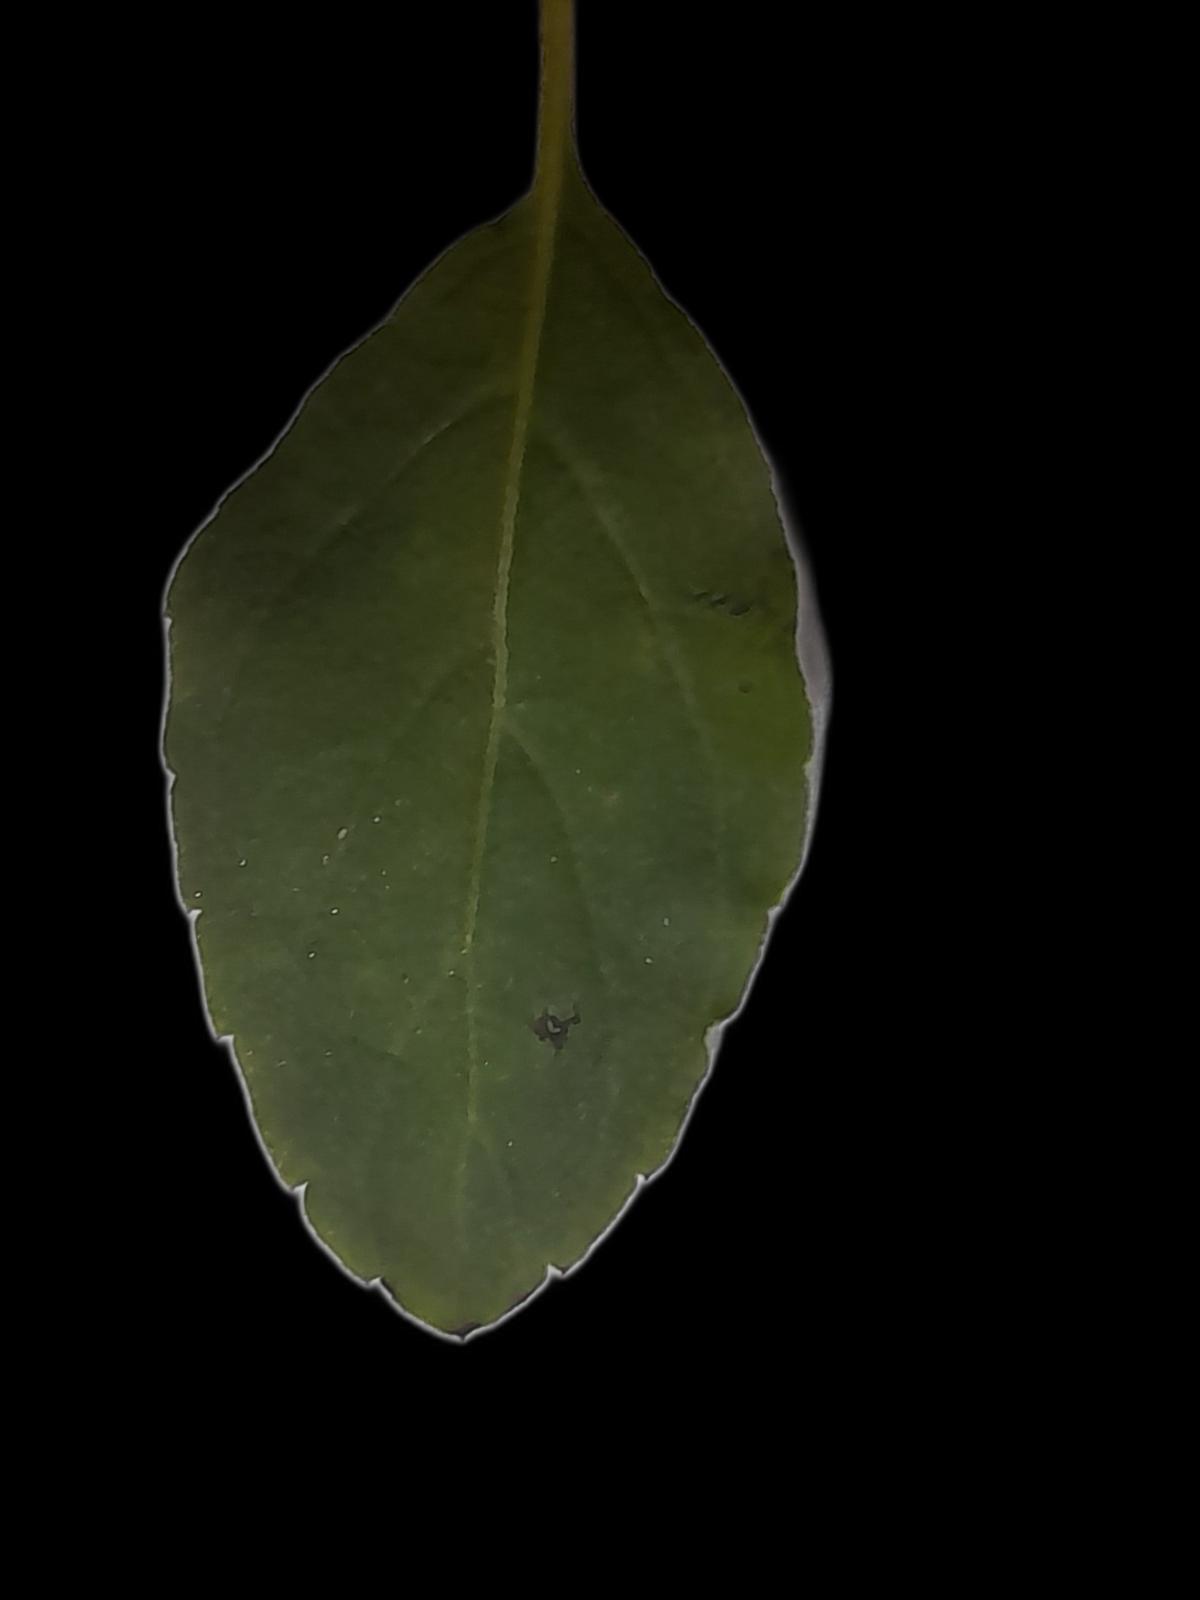
Plant: Tulsi